Mishel Prada

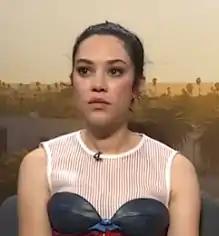
Prada in October 2019

Mishel Prada (born 1989) is an American actress. She is best known for portraying the lead role of Emma Hernandez on the Starz drama series "Vida" and as Detective KD Silva in the Peacock mini series "". She previously starred in "The Walking Dead" spinoff web series, "".